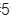
Number: 5